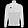
Label: Coat